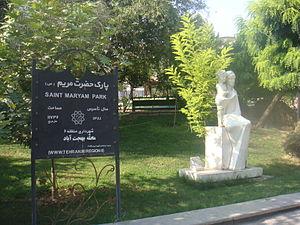
L'Église catholique en Iran, désigne l'organisme institutionnel et sa communauté locale ayant pour religion le catholicisme en Iran.
Les chrétiens d'Iran représentent entre 0,4 et 0,8 % de la population du pays. C'est une des plus anciennes communautés chrétiennes du Proche-et-Moyen-Orient, puisque l'Église de Perse aurait été fondée par l'apôtre Thomas.